Cracking Art

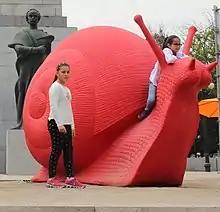
Snails in Santiago

The name "Cracking Art" comes from the verb "to crack" which indicates the state of being split, broken, crashed. Moreover, the catalytic cracking is the name that stands for the chemical reaction occurring when the raw crude oil is converted into plastic. This is the reason why for the movement "cracking" represents the moment when something natural becomes artificial, the most important instant that for the artists of the movement should be represented through art.